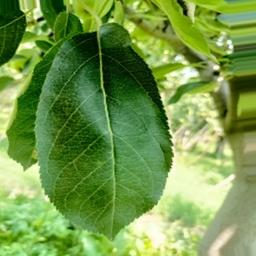
Label: Healthy